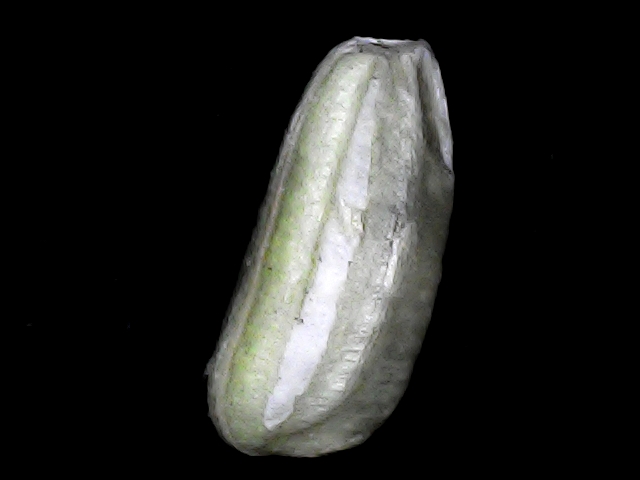
Rice variety: BD33